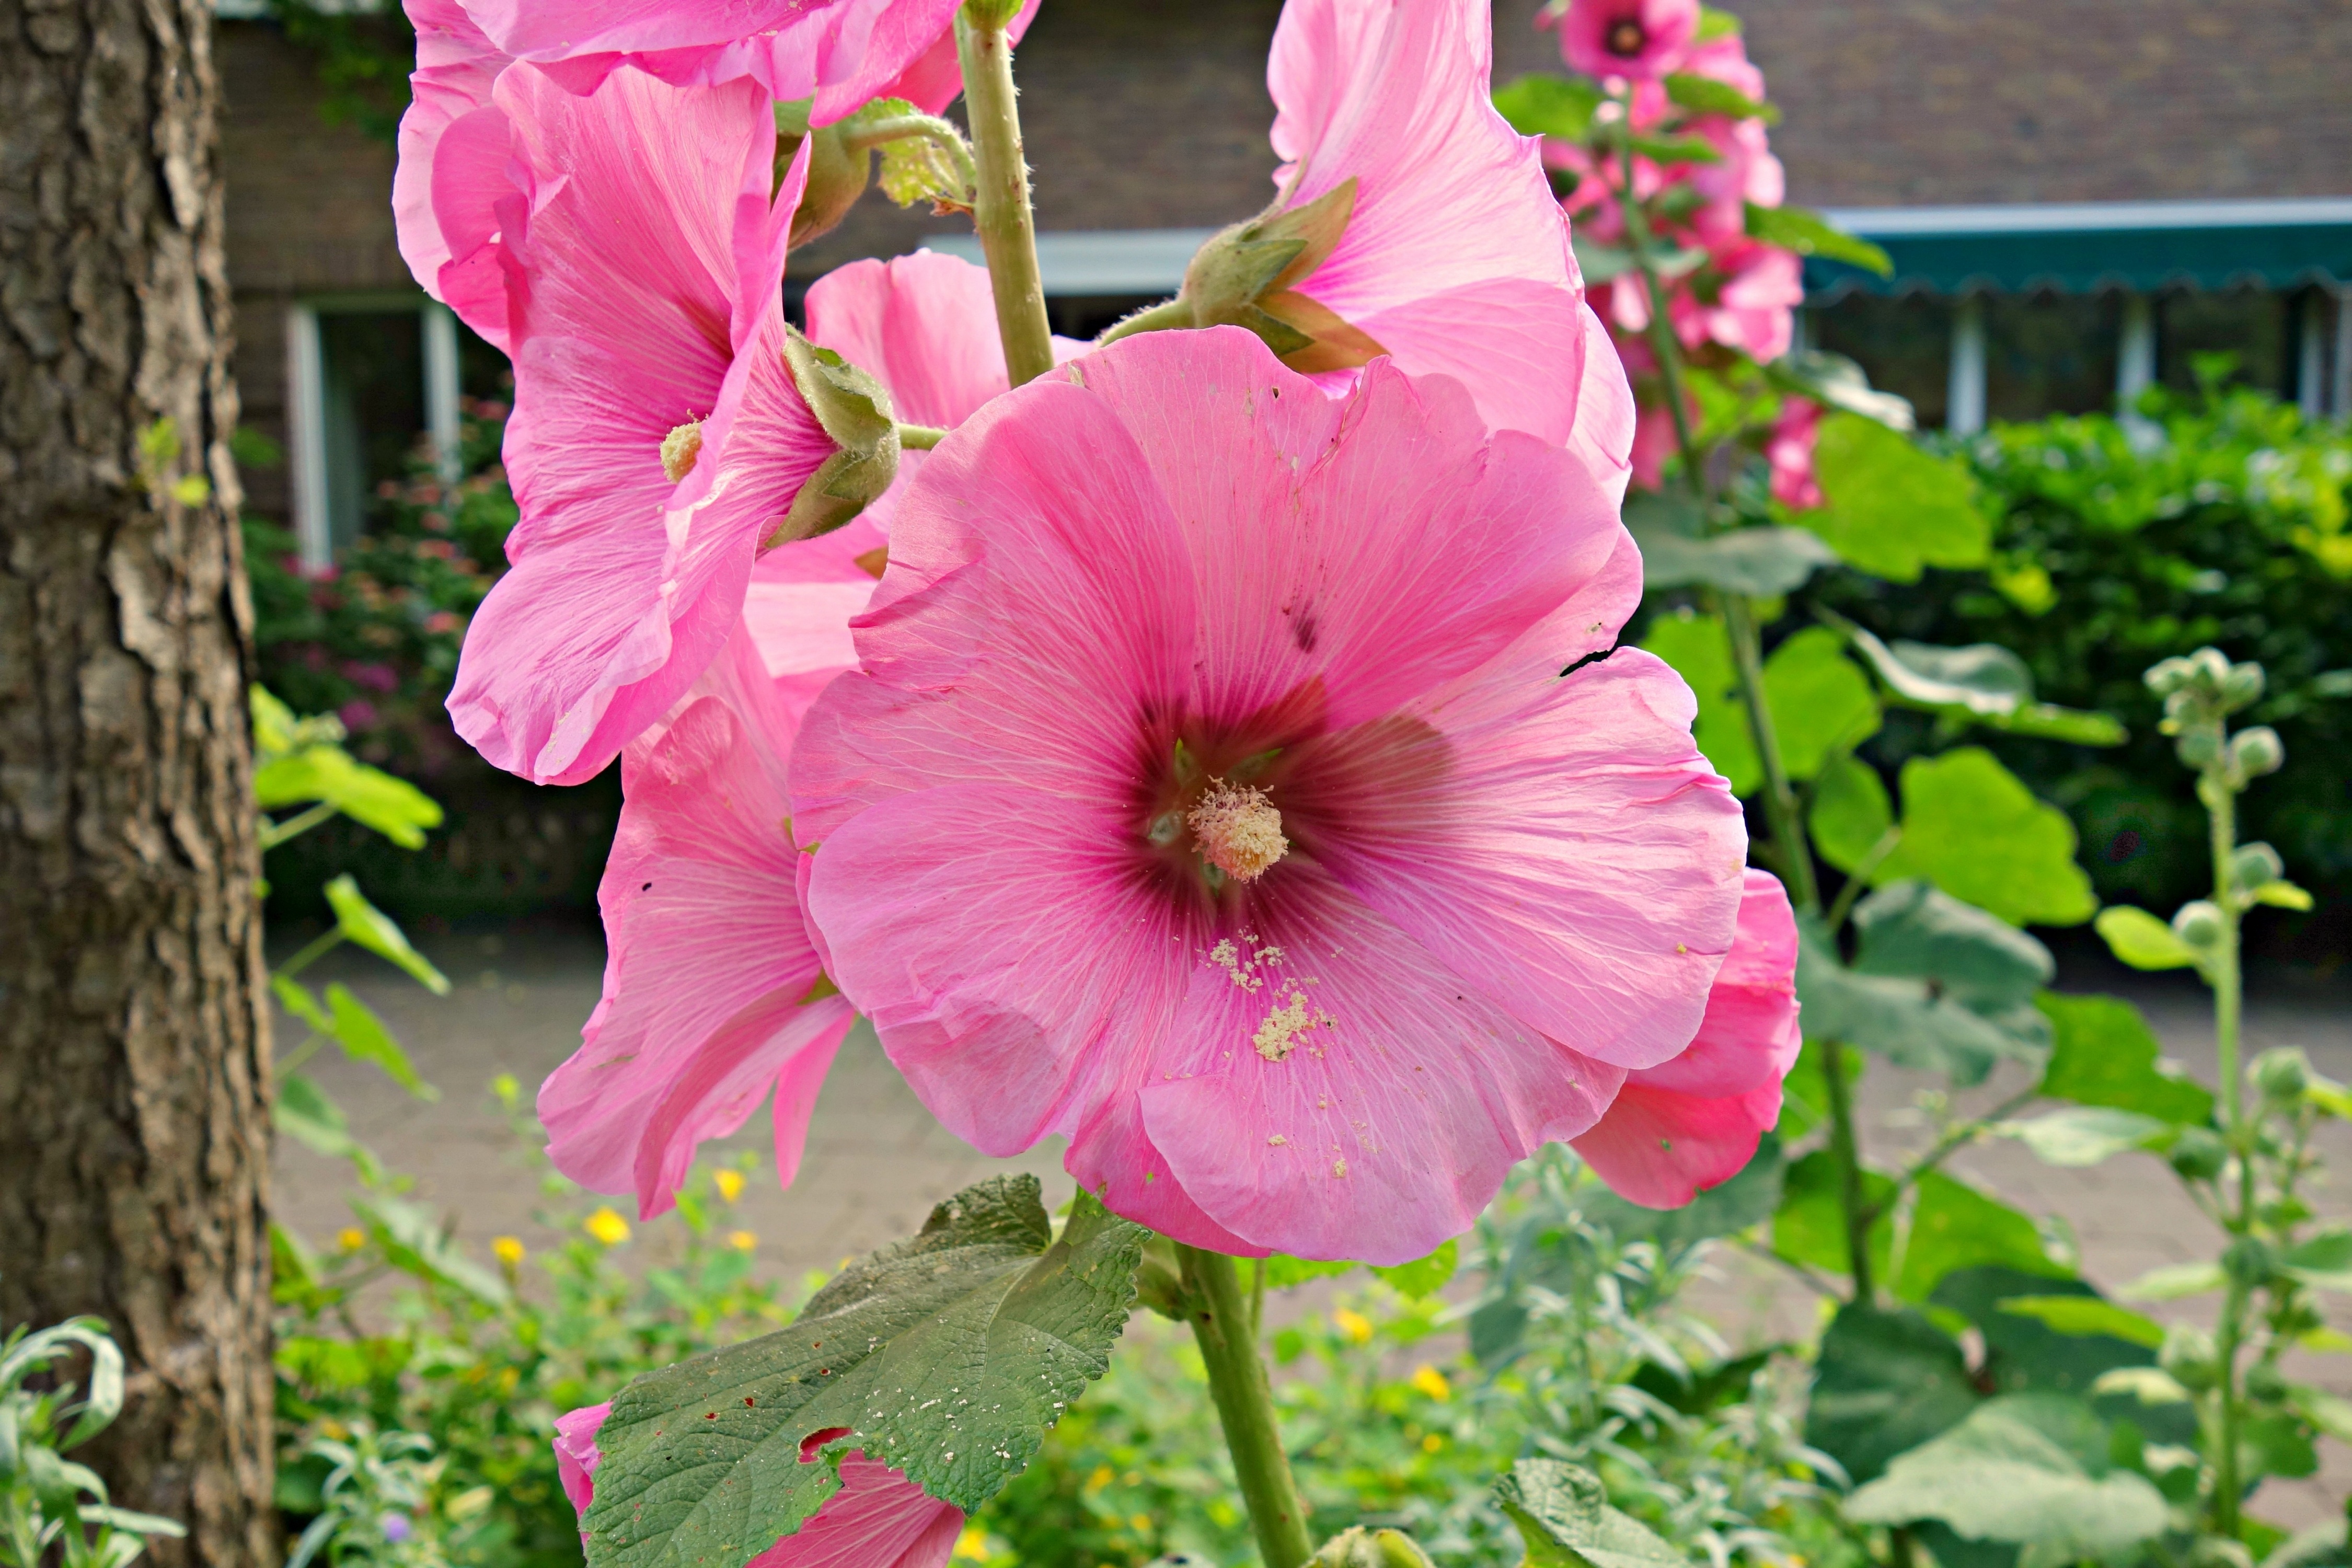
blossom, plant, flower, petal, bloom, summer, botany, flora, hibiscus, hollyhock, malvaceae, malvales, hollyhocks, alcea, flowering plant, chinese hibiscus, annual plant, land plant